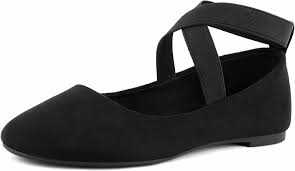
Label: Ballet Flat